Jussie Smollett hate crime hoax

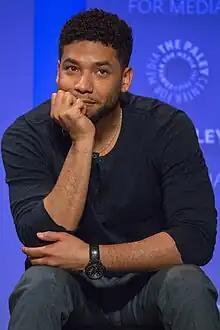
Jussie Smollett in 2016

On January 29, 2019, American actor Jussie Smollett approached the Chicago Police Department and falsely reported a hate crime that he had staged against himself earlier that morning. He planned the fake hate crime with two Nigerian-American brothers, Abimbola and Olabinjo Osundairo, who had worked as extras on the set of television drama "Empire", in which Smollett was a cast member. During the staged attack, which took place on East Lower North Water Street in Chicago's Streeterville neighborhood, the disguised brothers shouted racial and homophobic slurs while one poured bleach on Smollett and the other placed a noose around his neck. In addition to falsely reporting that he had been attacked by two unknown individuals, Smollett described one of them as a white male. He also told police the men shouted "This is MAGA country" during the attack, a reference to the political slogan "Make America Great Again". The brothers later testified that Smollett staged the attack near a surveillance camera so that video of it could be publicized.